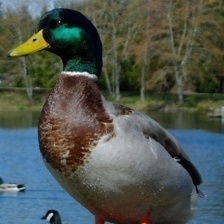
Species: MALLARD DUCK
Scientific name: ANAS PLATYRHYNCHOS
ImageNet parent category: drake